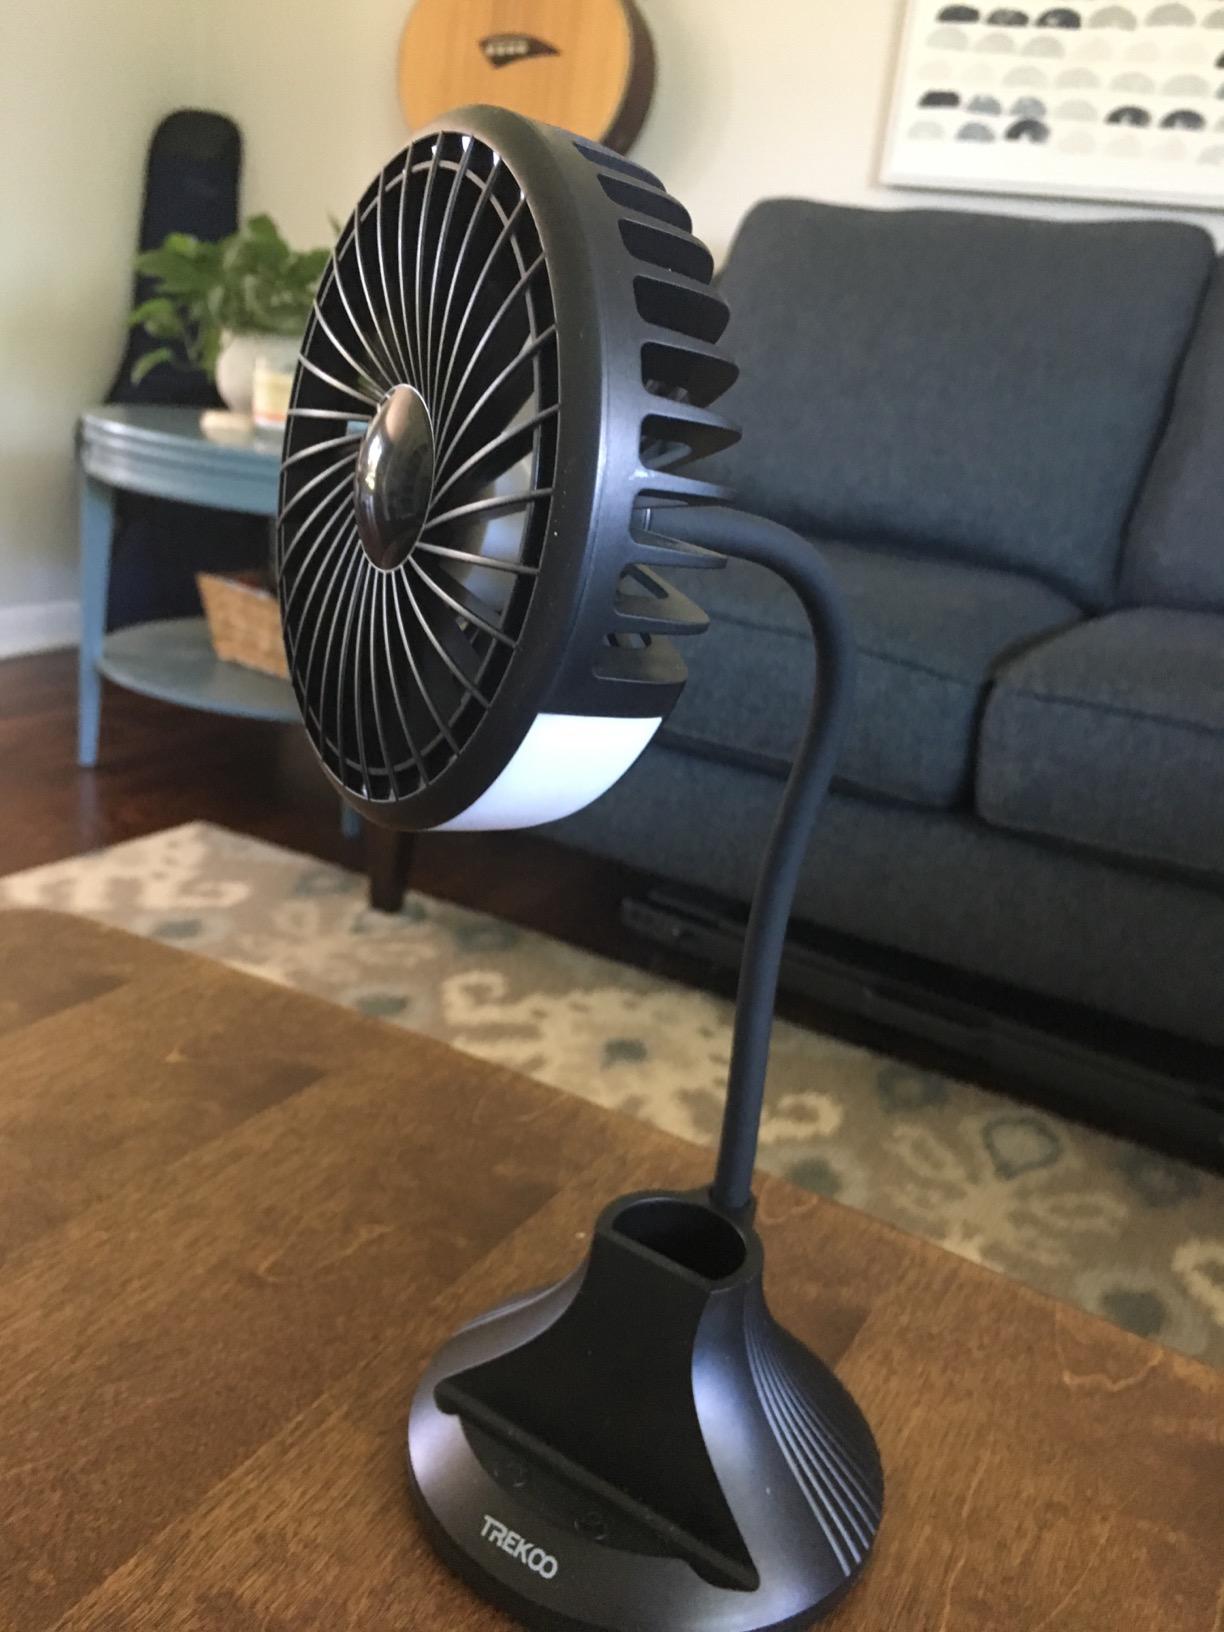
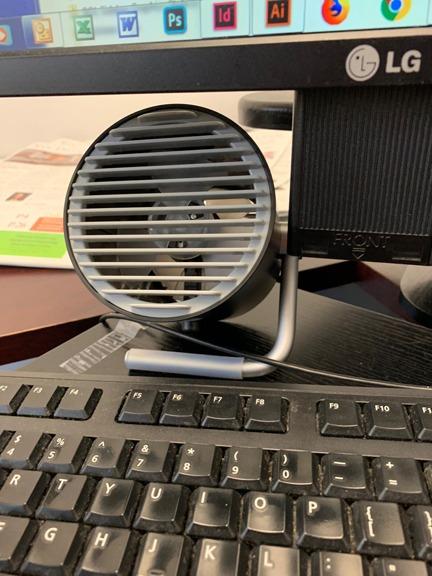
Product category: fan
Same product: no